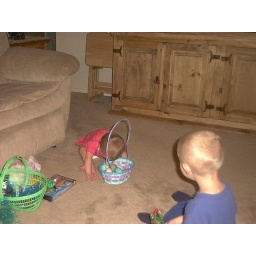
Colton and Erin playing in water at Clays house